Anna Hazare

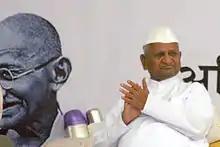
Anna Hazare on fast unto death protest.

On 28 July 2011 the union cabinet approved a draft of the Lokpal Bill, which kept the Prime Minister, judiciary and lower bureaucracy out of the ombudsman's scope. Hazare rejected the government version by describing it as "cruel joke". He wrote a letter to Singh announcing his decision to begin an indefinite fast from 16 August 2011 at Jantar Mantar, if the government introduced its own version of the bill without taking suggestions from civil society members. Hazare wrote: